Little Don River

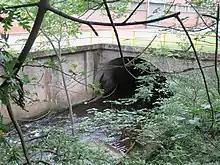
The Little Don entering the 36DD culvert at the western end of Stocksbridge steelworks.

A little further downstream, the Little Don is joined by Hagg Brook, a small stream that is fed by the overflow from Midhope Reservoir. There is another weir in the Little Don at Midhopestones, just before Midhopestones Bridge. This small bridge carried Mortimer Road over the river, and is constructed of coursed gritstone blocks. It has three arches, a large one in the centre and a smaller one at either side. It dates from 1788 and is grade II listed. Underbank Reservoir begins immediately below the bridge. While Langsett and Midhope reservoirs are used for water supply, Underbank provides compensation water for the Little Don and the Don. The volumes of water released were thought to be too high in 2017, as they had historically supplied the many industrial sites further down the Don. There is a spillway from the southern edge of the dam with a weir at the bottom, after which the river is crossed by Unsliven Bridge. A bridge was mentioned at this location in a charter which pre-dates 1290. The bridge that now stands there was erected around 1730, with a main arch and a smaller arch in the north abutment. It formed part of the route between Bradfield and Wakefield, on which traffic increased significantly during the industrial revolution. It was widened twice in the 18th century, and by 1796 was twice as wide as it had been. The northern approach was realigned in 1805, when the bridge became part of the Langsett, Wadsley, and Sheffield Turnpike. A toll bar was erected near the bridge, but was removed in 1838 when the Turnpike was repealed by Act of Parliament. The road to the north of the bridge was realigned as part of the work to build the reservoir dam. It has only been used by local traffic since the Manchester Road was moved further to the north.